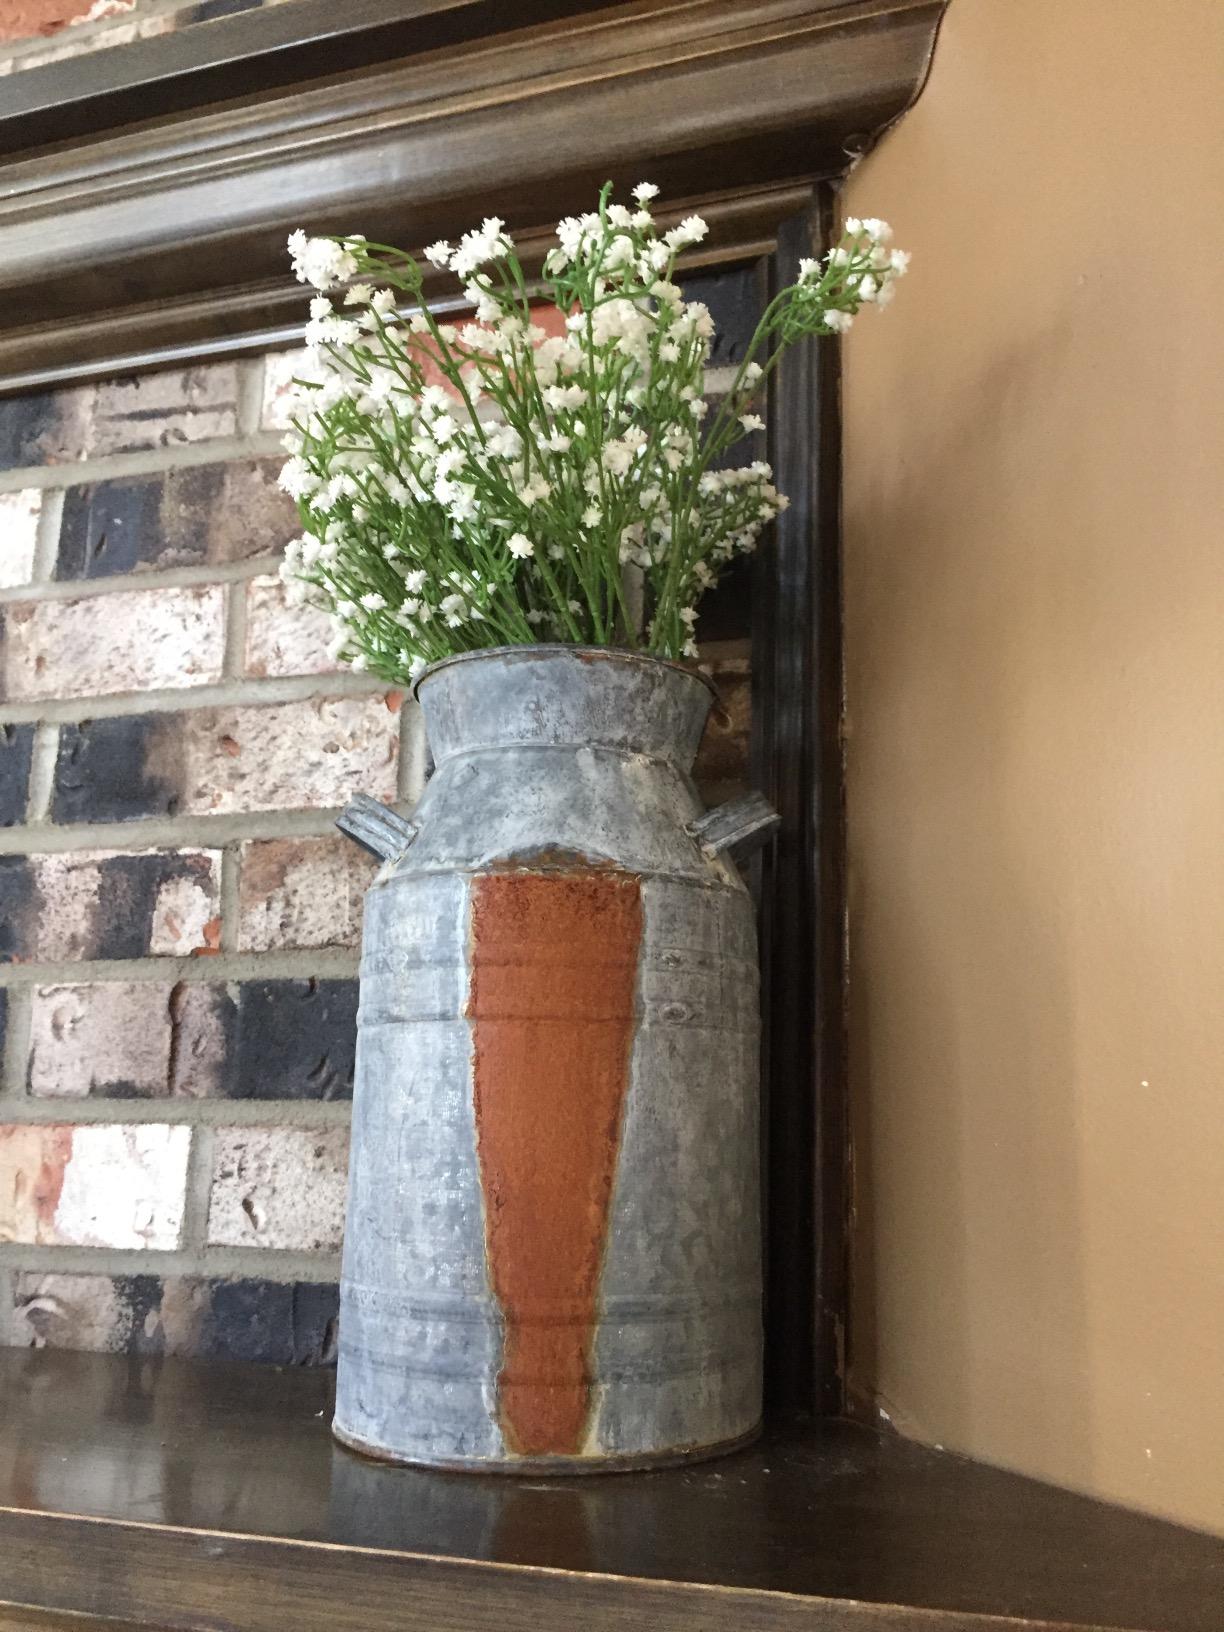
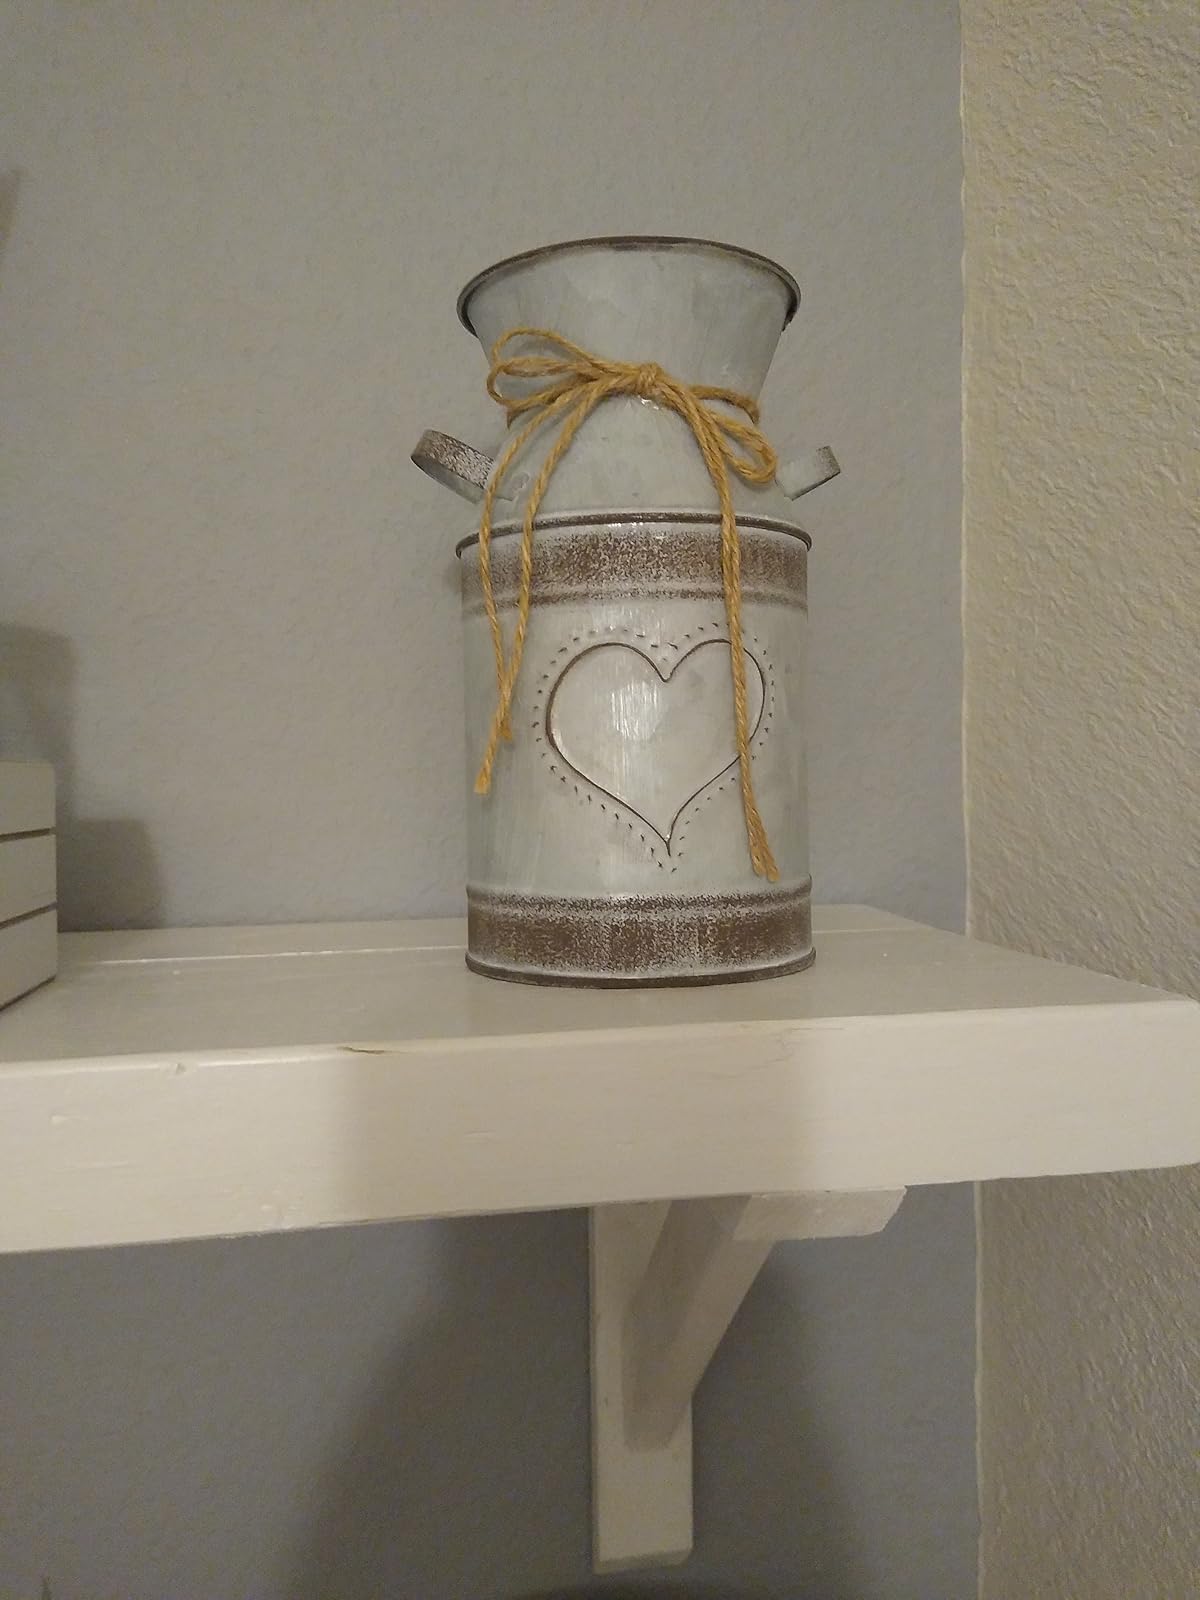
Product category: vase
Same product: no